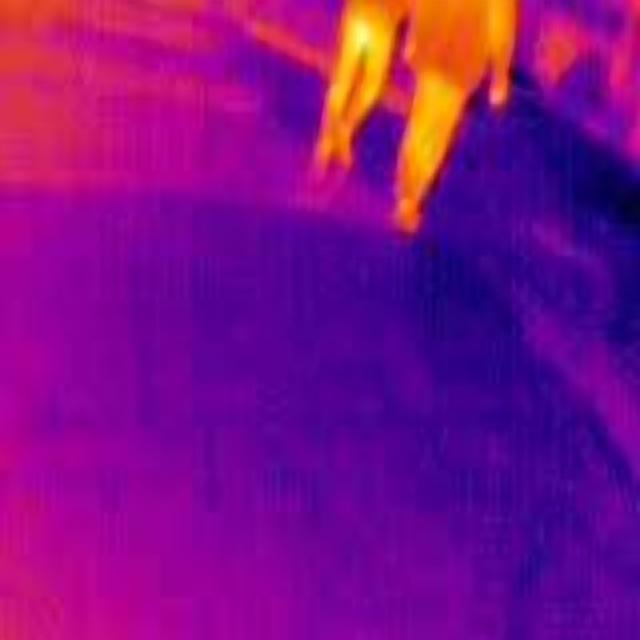
Detected objects:
label: person
label: person